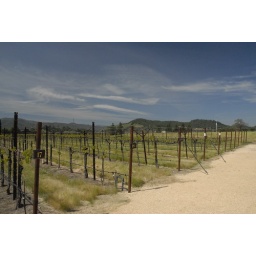
It was still too early to see any signs of green life on the grapevines all around Napa.